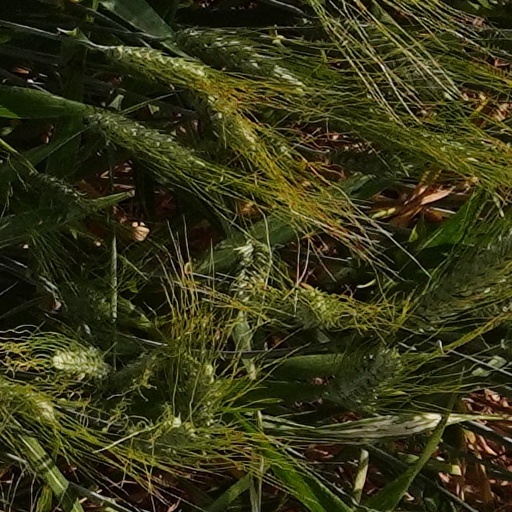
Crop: wheat